John I, Margrave of Brandenburg

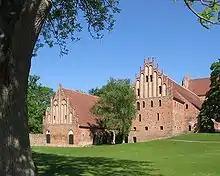
Chorin Abbey, burial place of John I

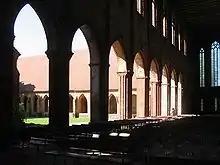
Chorin Abbey church

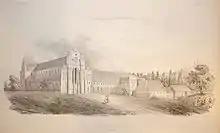
Chorin Abbey, founded by John I and Otto III, north side, 1854

The politics of marriage and 1258 consummated division of the state government led to the joint foundation of the monastery of "Mariensee" on a former island in the Parsteiner See lake on the northeastern edge of today's Barnim. Until then, deceased Margraves of Brandenburg had been buried at Lehnin Abbey, in the Ottonian part of the Margraviate. The monastery of Mariensee was meant to provide the Johannine line with a burial place of their own. Construction of the monastery began in 1258 with monks from Lehnin. Even before Marinesee was completed in 1273, a decision was made to move to a new location approximately five miles to the southwest with the new name Chorin Abbey. When John I died in 1266, he was initially buried at Mariensee. In 1273, his body was moved to Chorin Abbey. It appears that in 1266, John I arranged for the monastery to move and that he donated rich gifts to the new Chorin Abbey, including the village of Parstein. His sons later confirmed these donations for the benefit of their father's soul and their own.